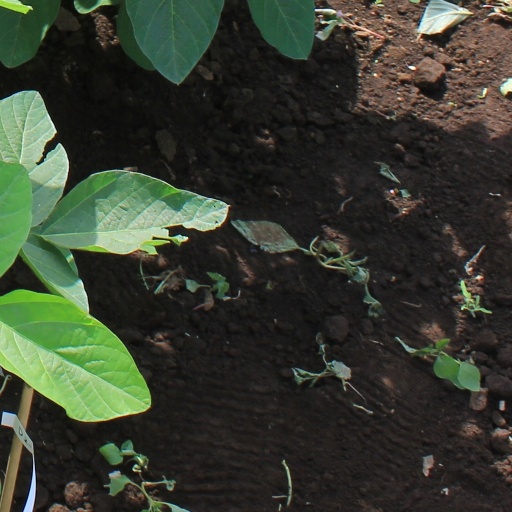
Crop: soybean